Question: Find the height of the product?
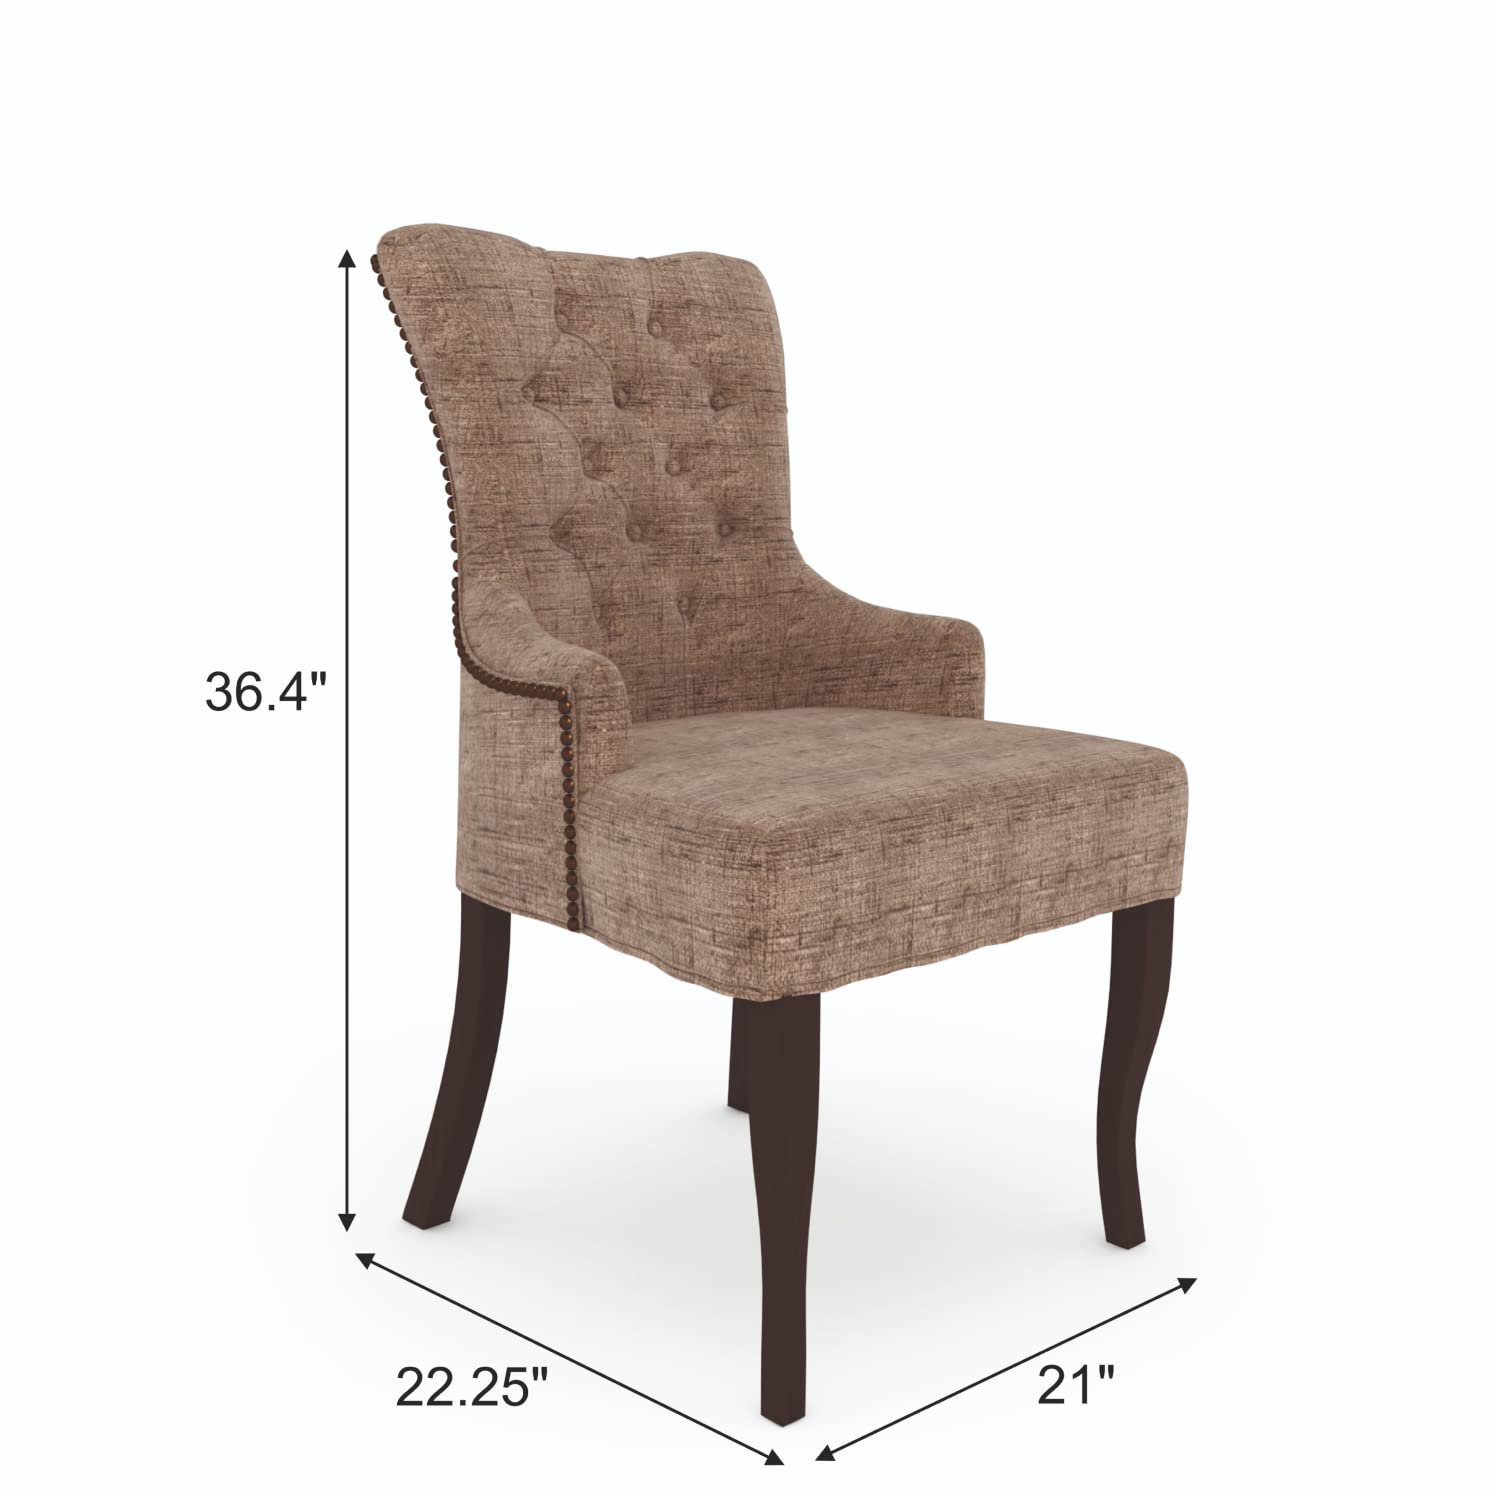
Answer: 36.4 inch